Fausto Desalu

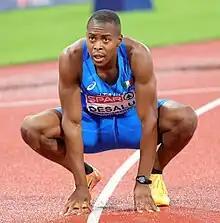
Desalu in 2022

Eseosa Fostine "Fausto" Desalu (born 19 February 1994) is an Italian sprinter who specialises in the 200 metres winning a silver medal in that event at the 2018 Mediterranean Games and a gold medal in the 4 × 100 m relay at the 2020 Summer Olympics.